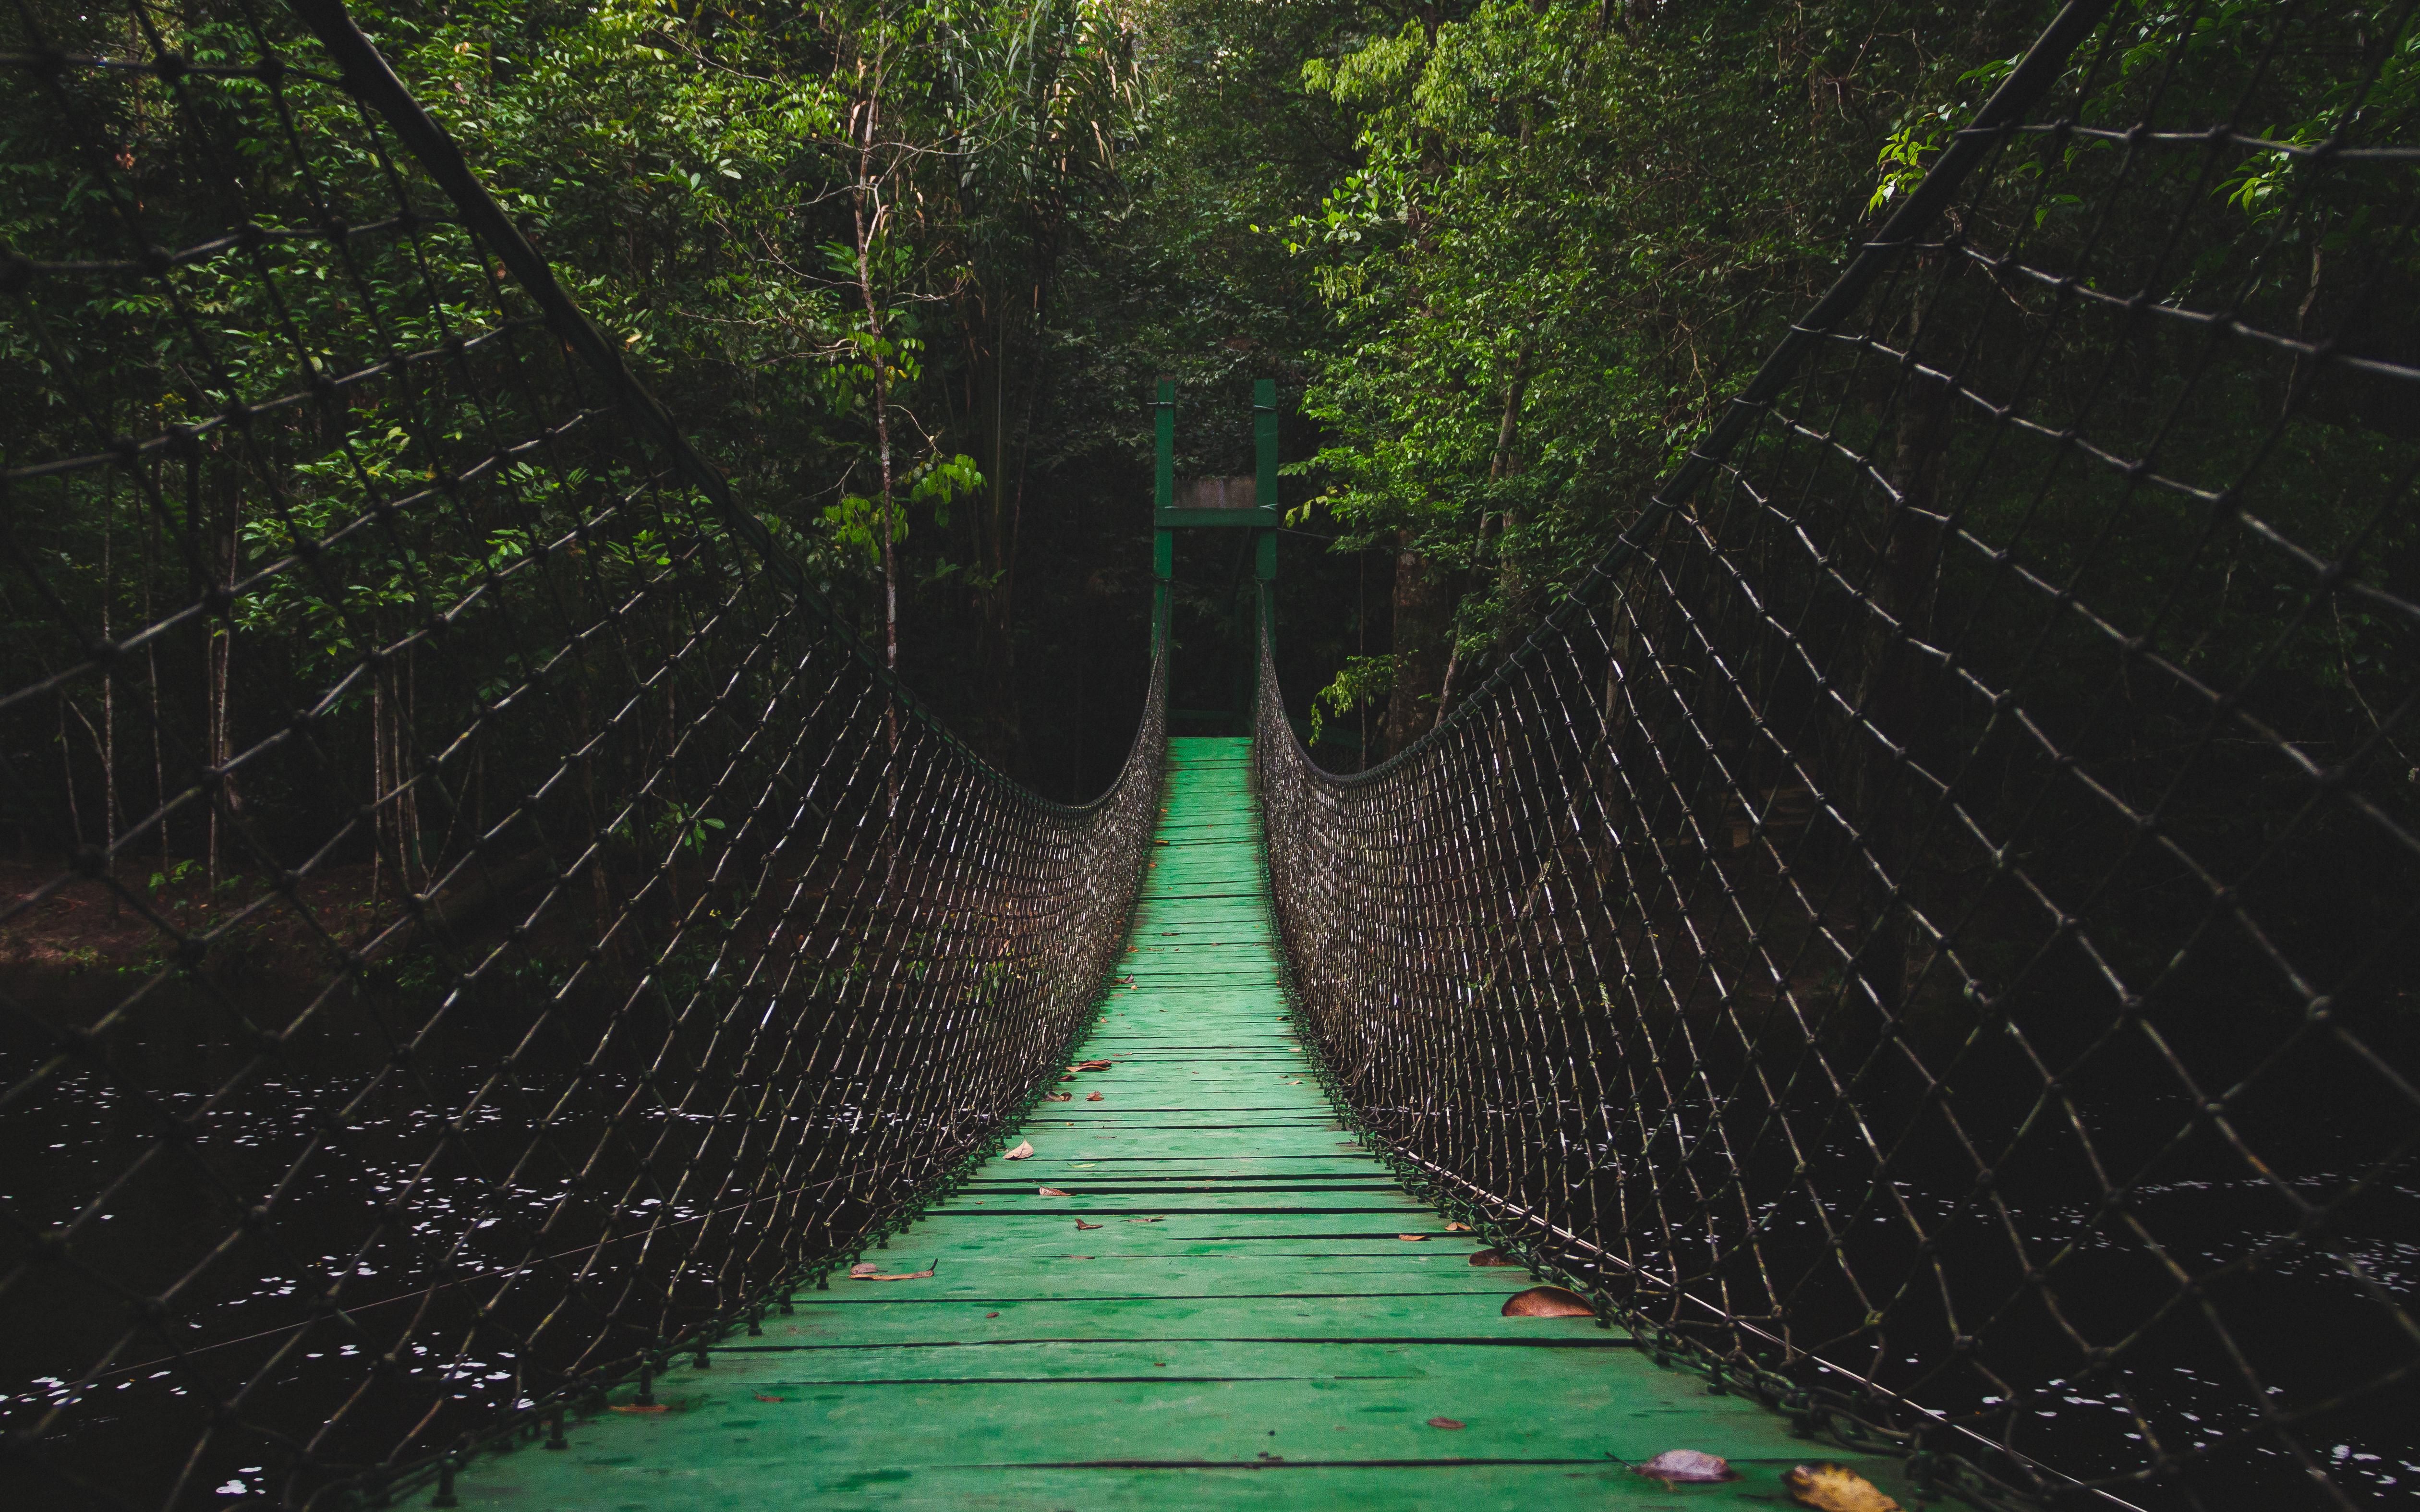
tree, water, nature, forest, rope, bridge, sunlight, leaf, walkway, suspension bridge, green, reflection, jungle, infrastructure, habitat, natural environment